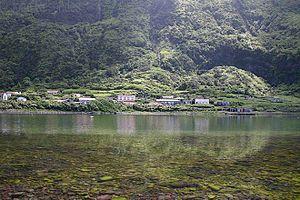
Cet article recense les zones humides du Portugal concernées par la convention de Ramsar.